Grey-headed bulbul

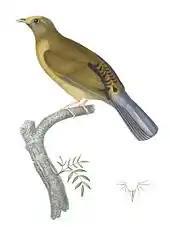
Illustration from the "Voyage autour du monde exécuté pendant les années 1836 et 1837 sur la corvette La Bonite commandée par M. Vaillant" (The voyage of the Bonita)

The grey-headed bulbul was originally described by Thomas Jerdon under the name of "Brachypus priocephalus". It was moved to "Brachypodius poiocephalus" by Edward Blyth, who erroneously "emended" the species epithet, with subsequent confusion in the literature. Formerly, some authorities placed this species within the genus "Ixos" and later "Pycnonotus".